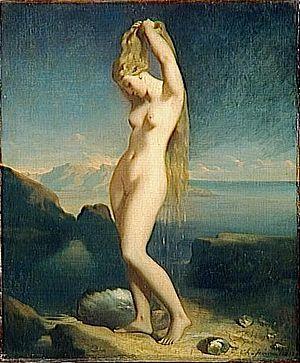
Théodore Chassériau, né le 20 septembre 1819 à Santa Bárbara de Samaná à l'île de Saint-Domingue, et mort le 8 octobre 1856 à Paris, est un peintre français.